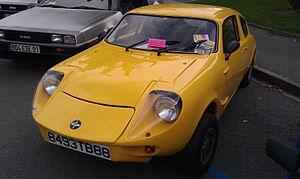
La Mini Marcos est une automobile sportive basée sur la Mini, construite entre 1965 et 1970 par le constructeur britannique Marcos, de 1974 à 1981 par D & H Fibreglass Techniques, et de nouveau par Marcos de 1991 à 1996.